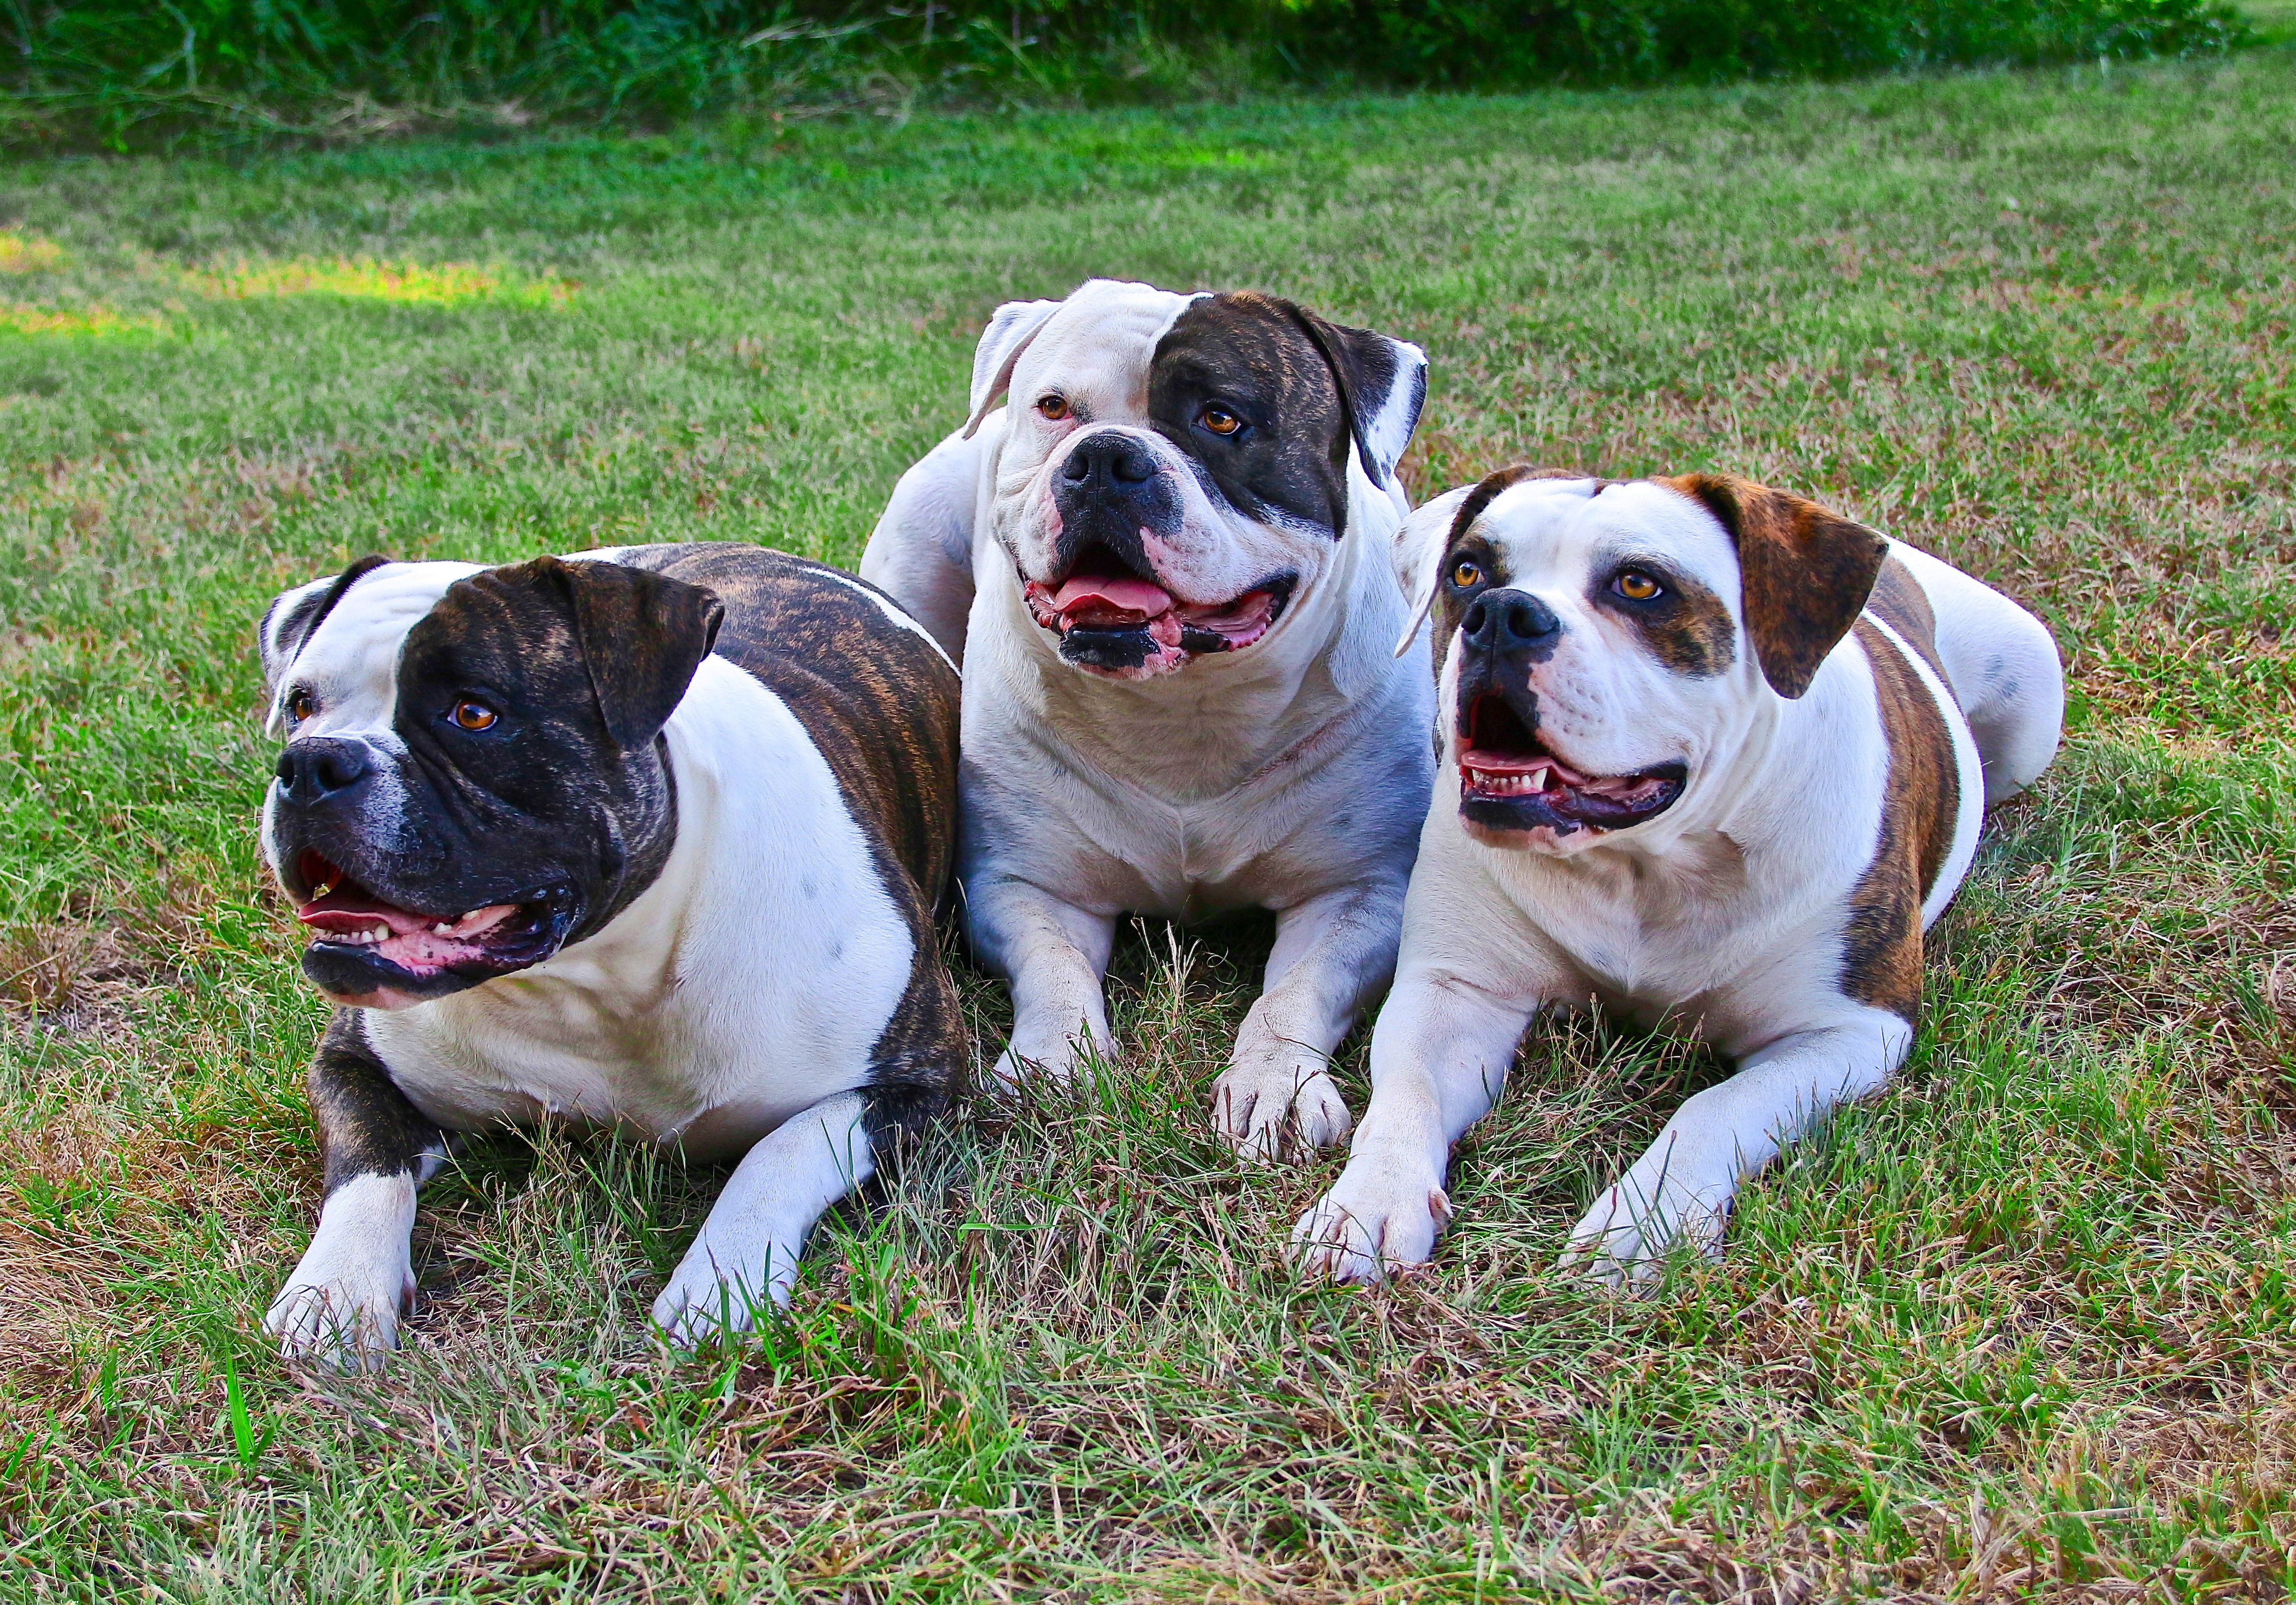
dog, mammal, bulldog, vertebrate, dog breed, american bulldogs, 3 dogs, dogs laying down, dogs posing, male bulldog, female bulldogs, old english bulldog, dog like mammal, carnivoran, olde english bulldogge, toy bulldog, british bulldogs, australian bulldog, white english bulldog, american bulldog